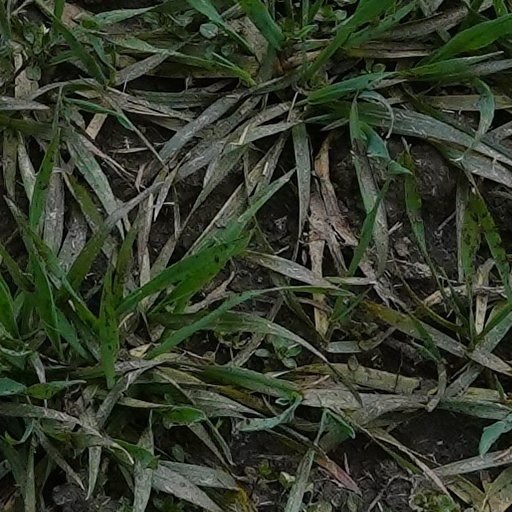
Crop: wheat